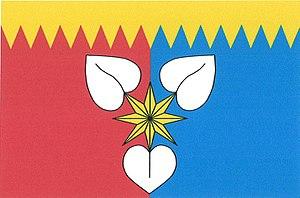
Struhařov est une commune du district de Benešov, dans la région de Bohême-Centrale, en République tchèque. Sa population s'élevait à 927 habitants en 2020.